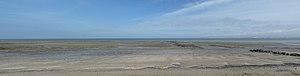
Panorama de la plage de Villerville à marée basse
Villerville est une commune française, ancien village de pêcheurs, située dans le département du Calvados en région Normandie, peuplée de 627 habitants.
La Côte de Grâce est un choronyme qui correspond à l'ouest du littoral du Pays d'Auge sur la baie de Seine en Normandie, à l'est du Calvados, entre l'estuaire de la Seine et celui de la Touques. Elle se situe entre la Côte Fleurie à l'ouest et la Côte d'Albâtre au nord-est.